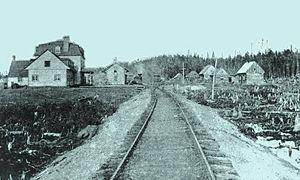
Impression, Hôtel et gare, lac Édouard, région du Lac-Saint-Jean, QC, vers 1910, Anonyme. Encre sur papier monté sur papier - Demi-ton -12 x 18 cm
La gare du Lac-Édouard est située au village du Lac-Édouard, en Haute-Batiscanie, dans la province de Québec, Canada. Aujourd'hui, cette gare est un abri et elle est desservie par le train de passagers de Via Rail.
Lac-Édouard est une municipalité canadienne du Québec qui a été fusionnée le 26 mars 2003 à La Tuque. Elle se reconstitua le 1ᵉʳ janvier 2006 et fait maintenant partie de l'agglomération de La Tuque. Le village du Lac-Édouard est située au nord-est du lac Édouard.